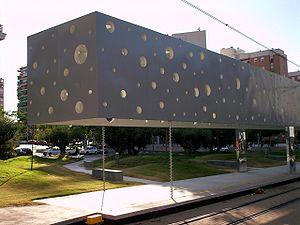
Le tramway d'Alicante est l'appellation commerciale de certains services de transport par chemin de fer de la région métropolitaine d'Alicante-Elche et de la Costa Blanca comprise entre Alicante et Dénia, dans la Communauté valencienne, en Espagne. Cette appellation commerciale est gérée par les Ferrocarrils de la Generalitat Valenciana, entreprise publique de la Généralité valencienne chargée des chemins de fer à voie étroite et des tramways qui parcourent le territoire de la Communauté valencienne.